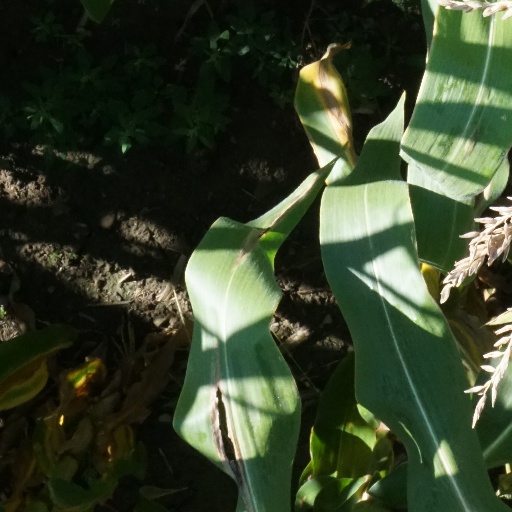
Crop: maize; corn